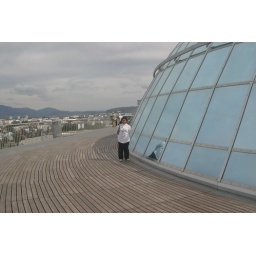
Perched on a hill above Reykjavic, is Perlan's dome, a rotating restaurant on top of giant hot water tanks